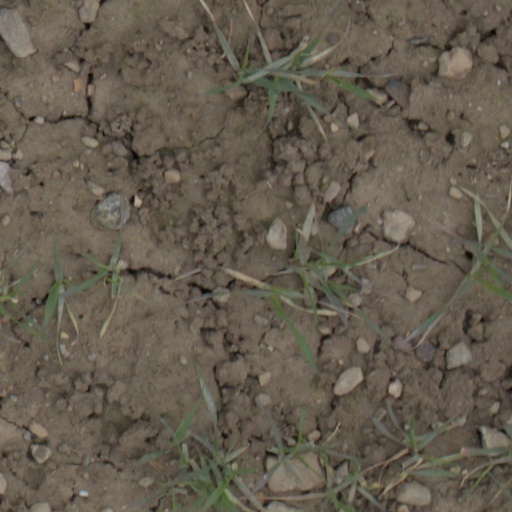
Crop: wheat